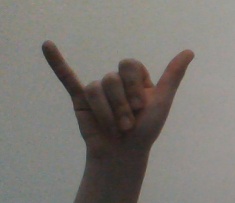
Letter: ya